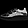
Label: Sneaker